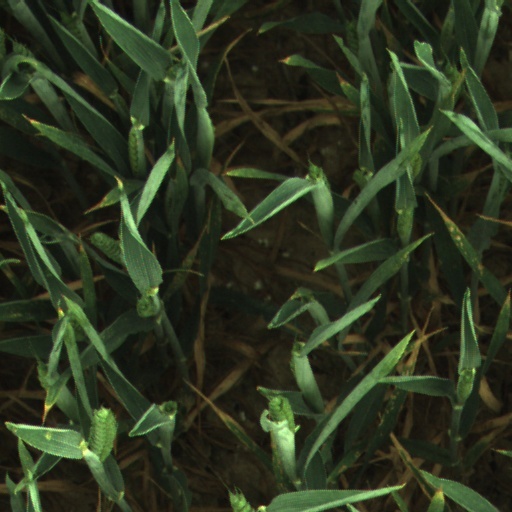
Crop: wheat